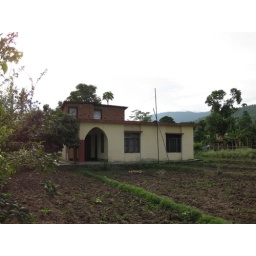
our house... in the middle of the street ... our house